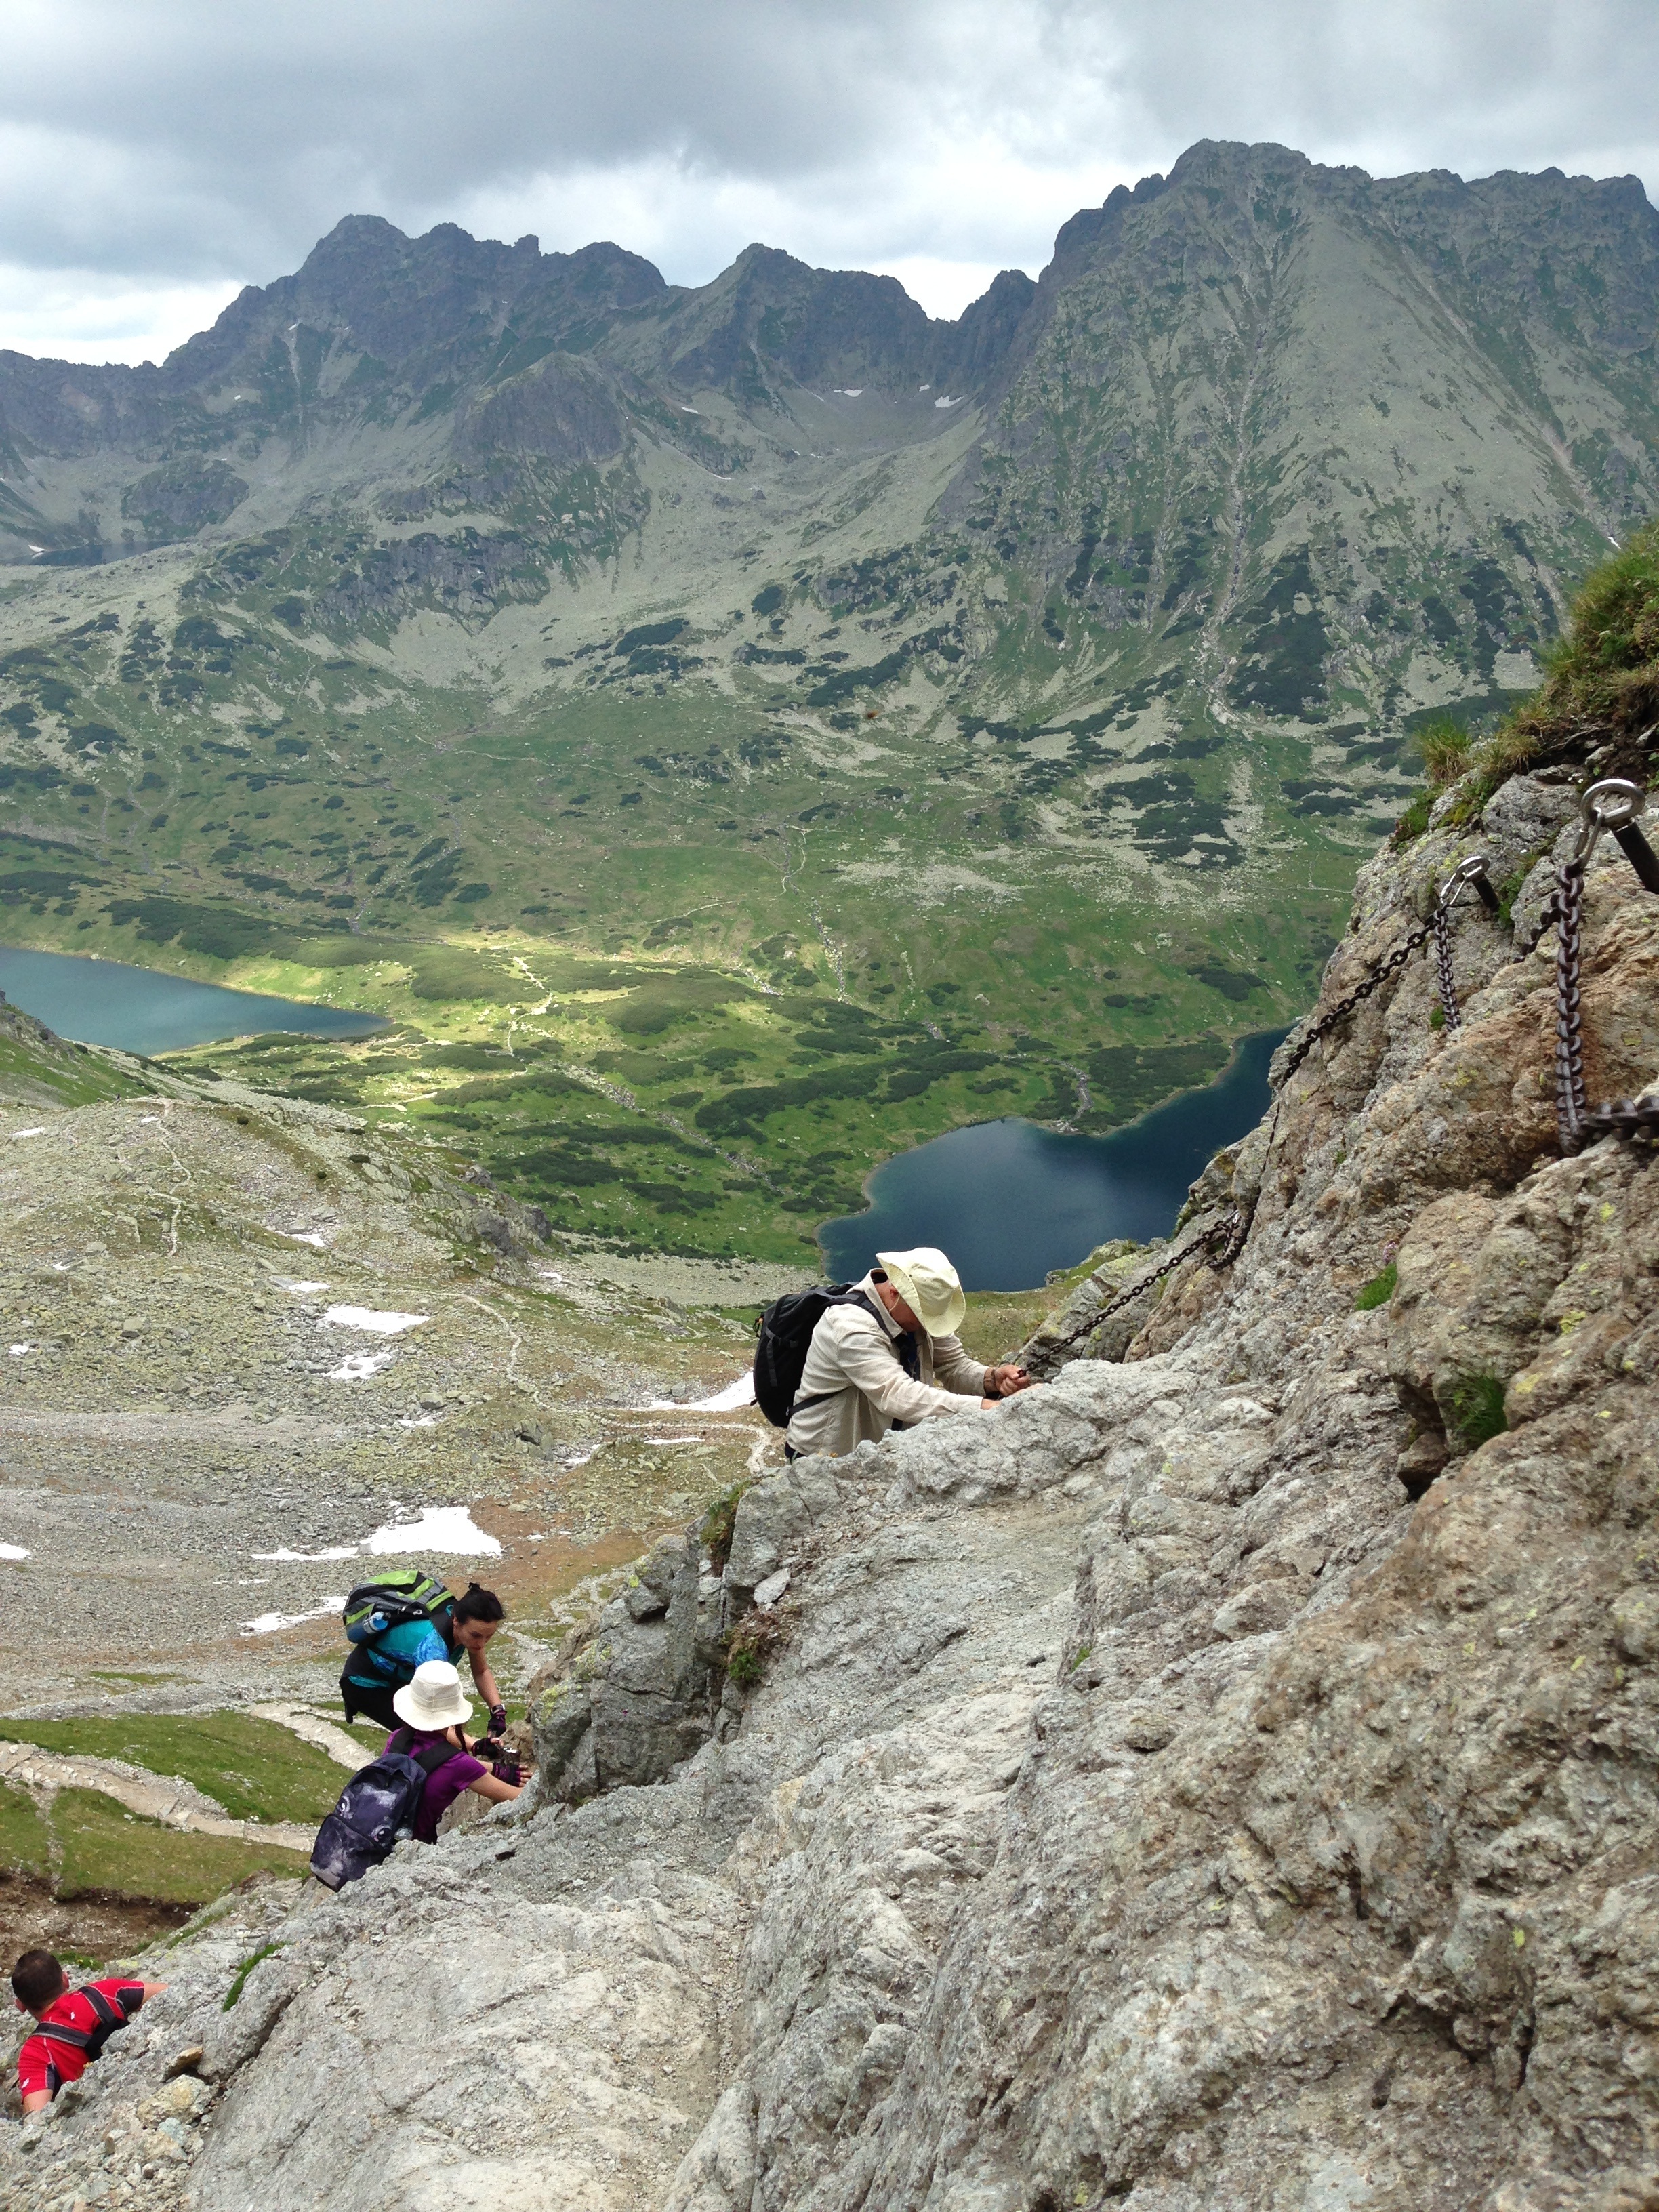
wilderness, walking, mountain, hiking, adventure, valley, mountain range, recreation, climbing, extreme sport, tourism, ridge, mountaineering, sports, mountains, alps, backpacking, top, tatry, the high tatras, mountain pass, outdoor recreation, mountainous landforms